Saul Yanovsky

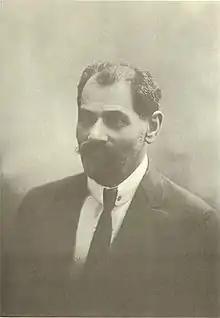
A portrait of Saul Yanovsky, taken in New York City

Saul Yanovsky (April 18, 1864 – February 1, 1939) was an American anarchist and journalist.